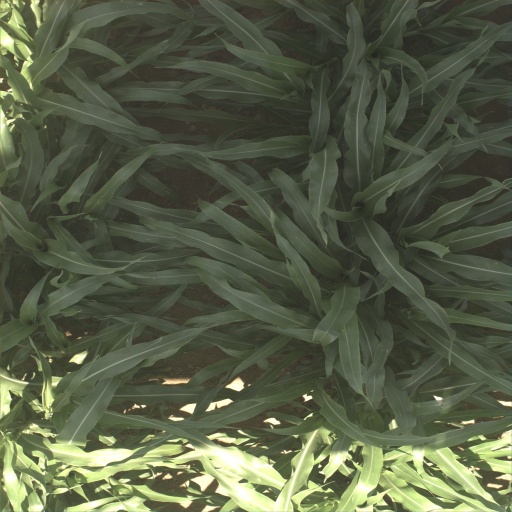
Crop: sorghum